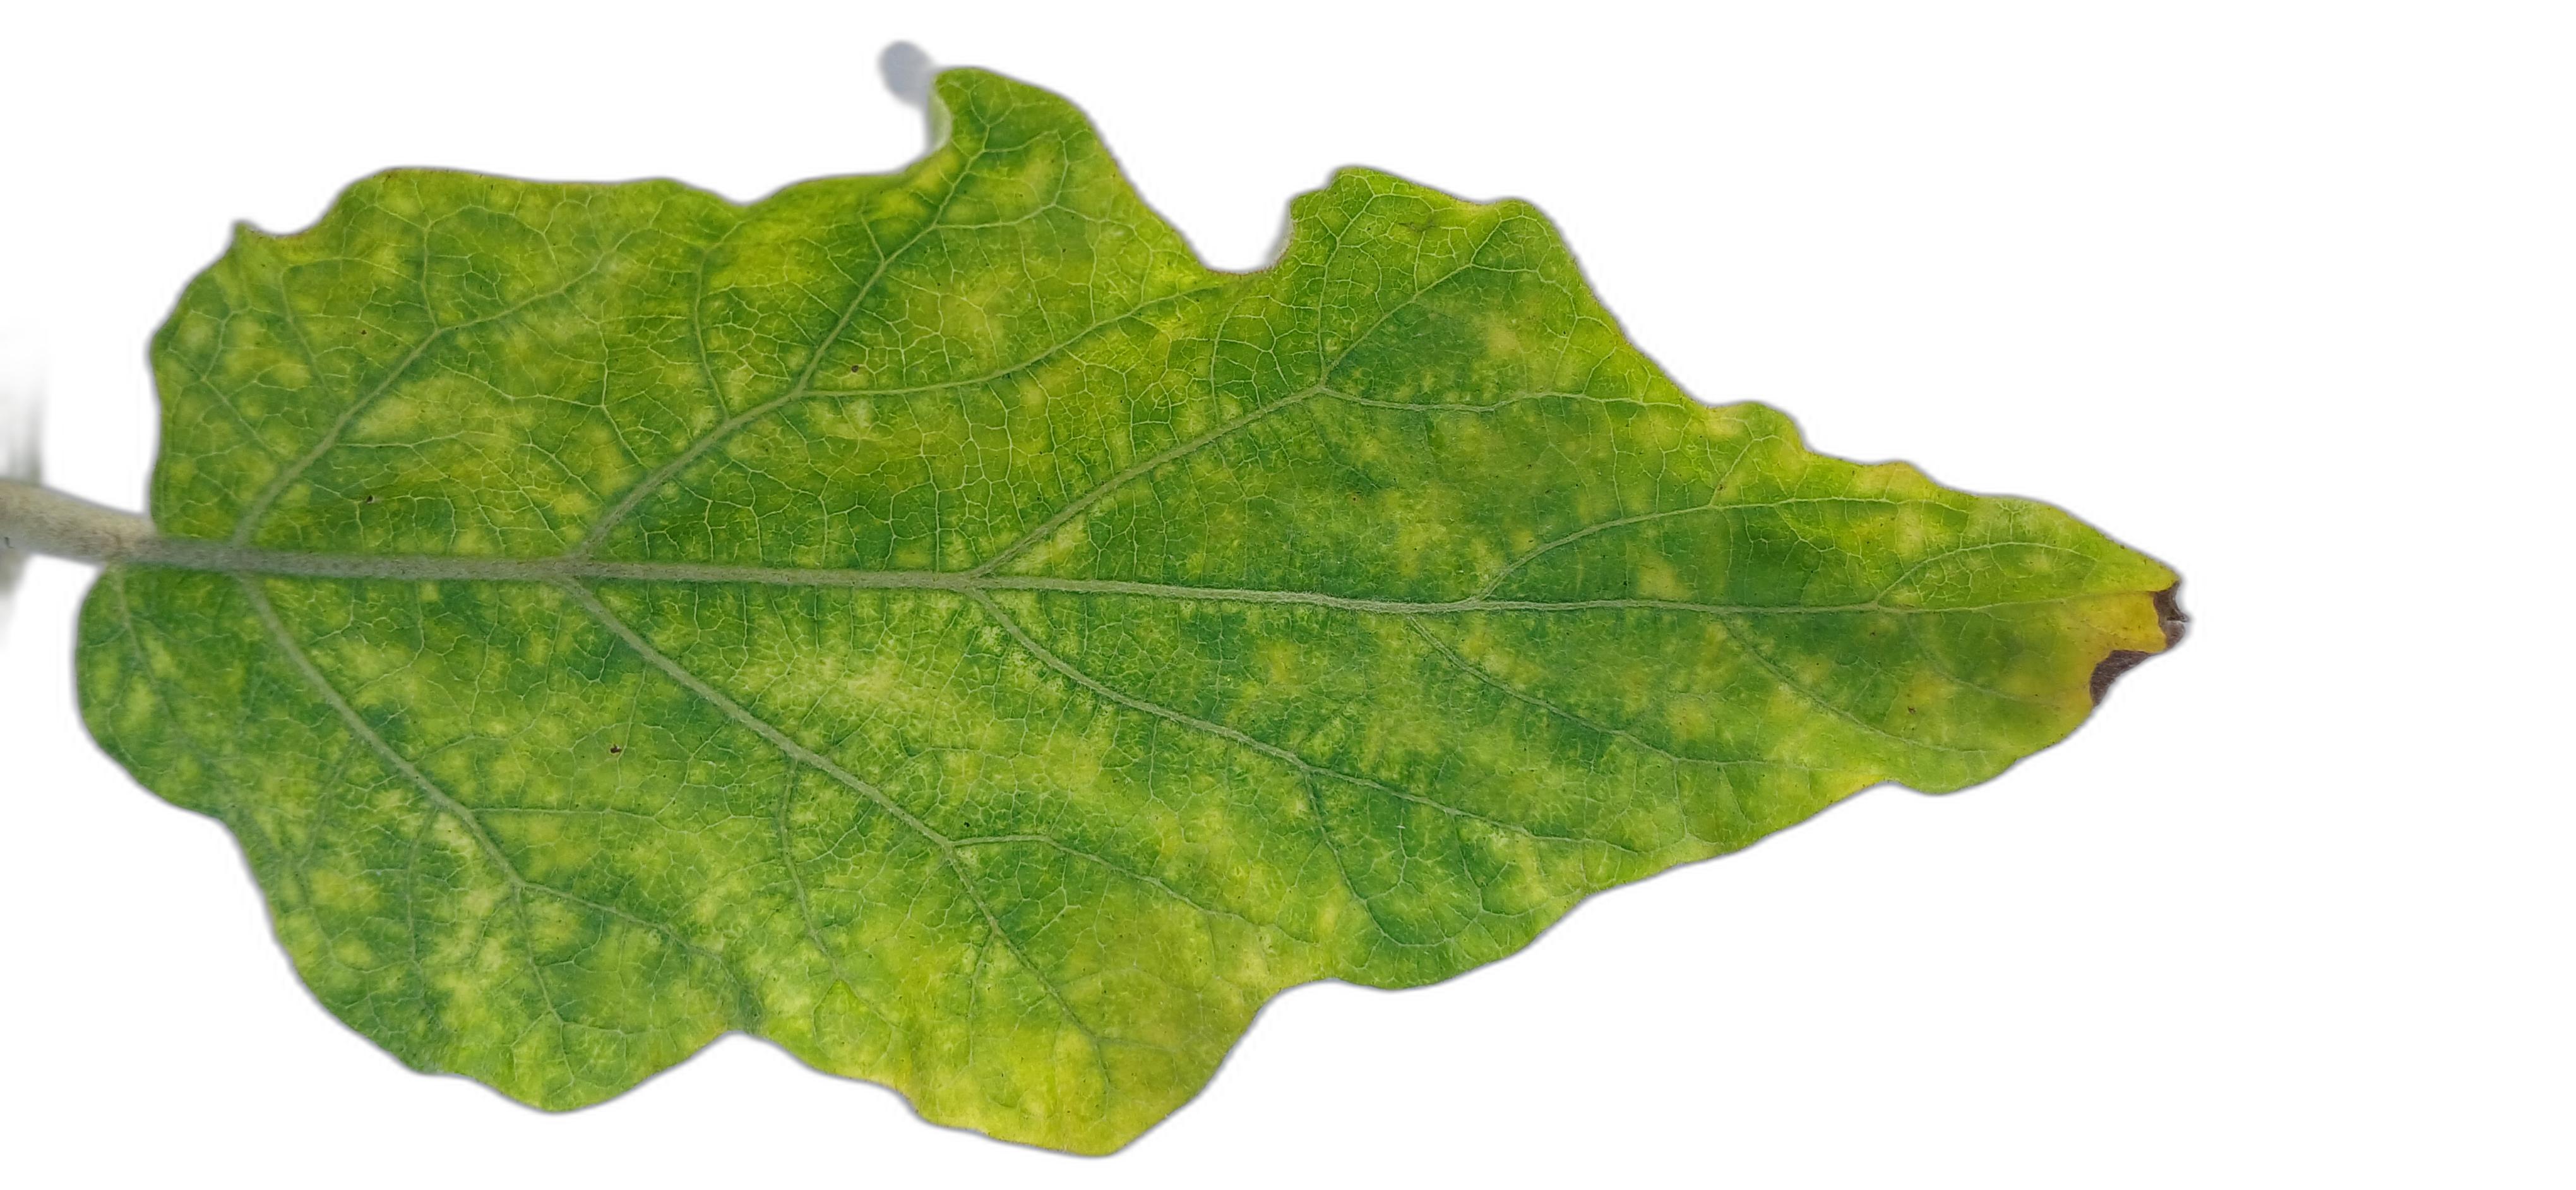
Label: Leaf Spot Disease